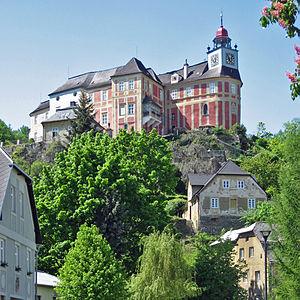
Javorník est une ville du district de Jeseník, dans la région d'Olomouc, en République tchèque. Sa population s'élevait à 2 775 habitants en 2018.